In the Beginning (2009 film)

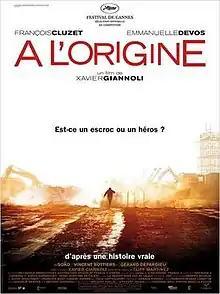
Film poster

In the Beginning is a 2009 French drama film directed by Xavier Giannoli. The film competed in the main competition at the 62nd Cannes Film Festival.